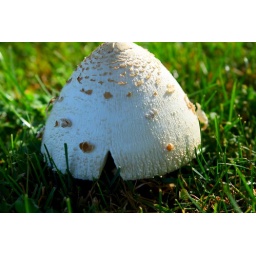
7:00 in the morning, son is running cross country and I could only find mushrooms to photograph